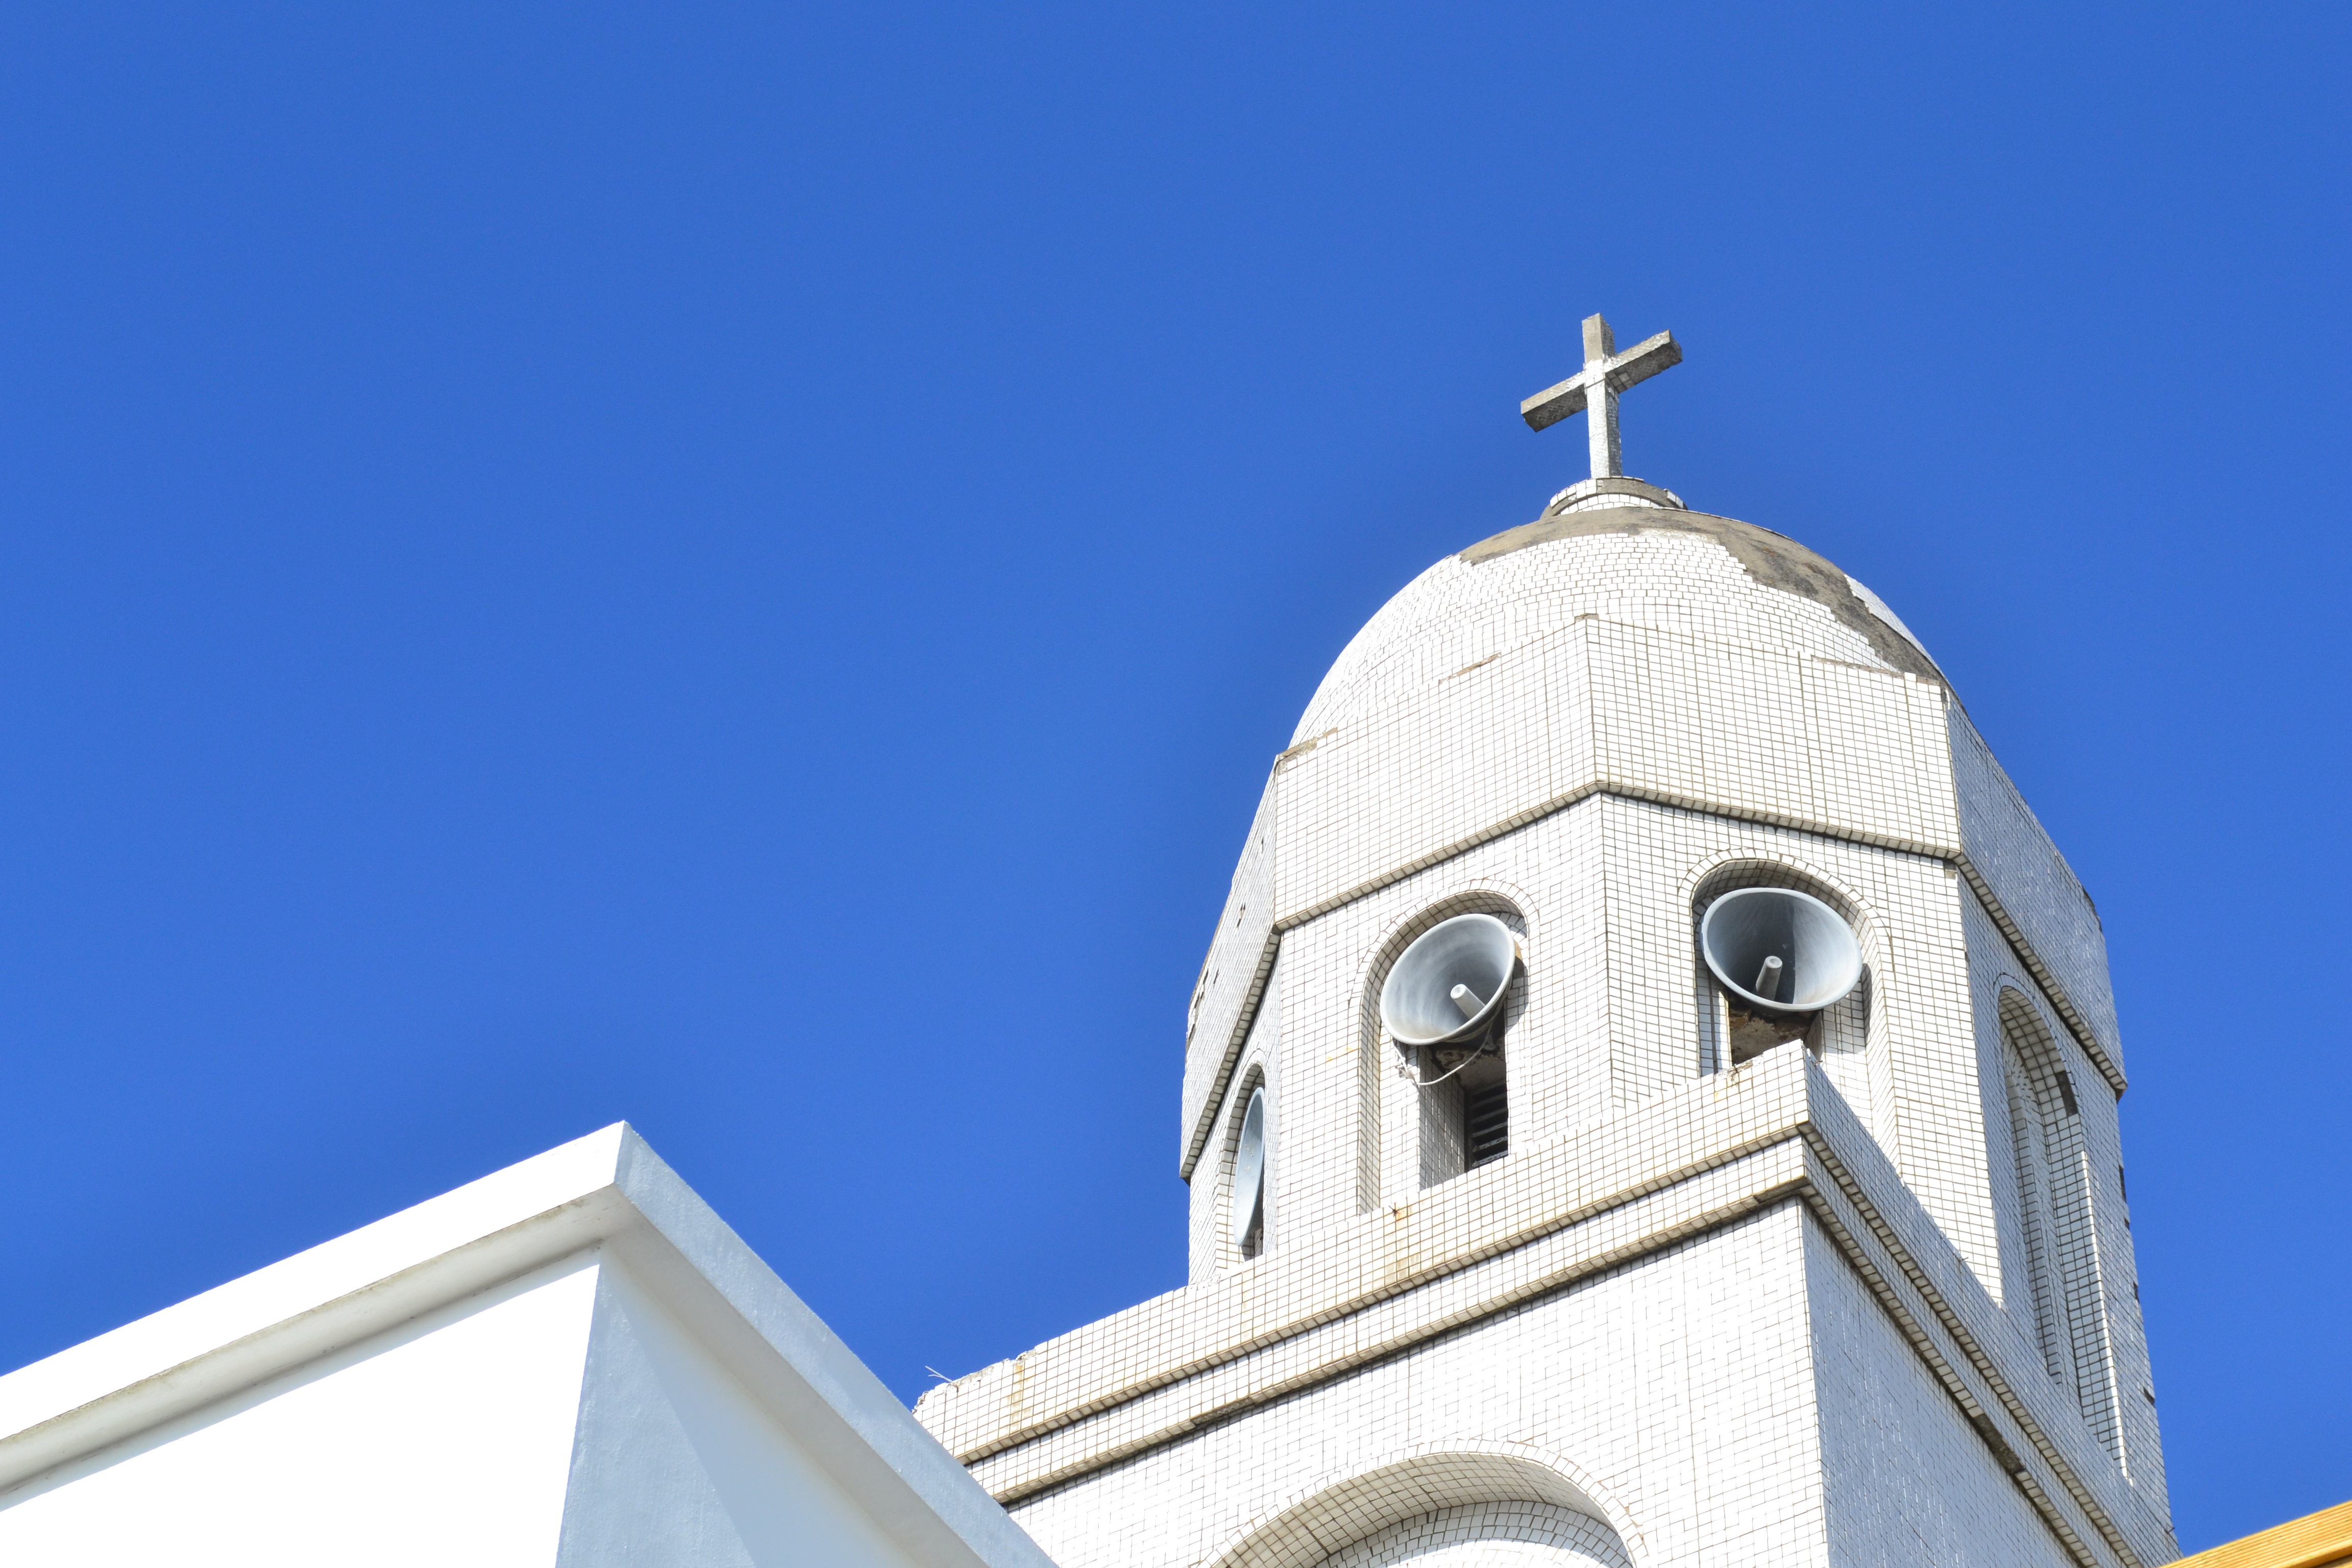
architecture, sky, building, blue, church, chapel, place of worship, bell tower, spire, steeple, dome, busan